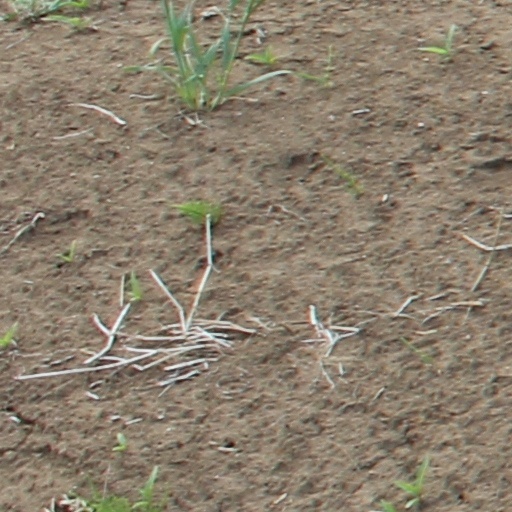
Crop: wheat